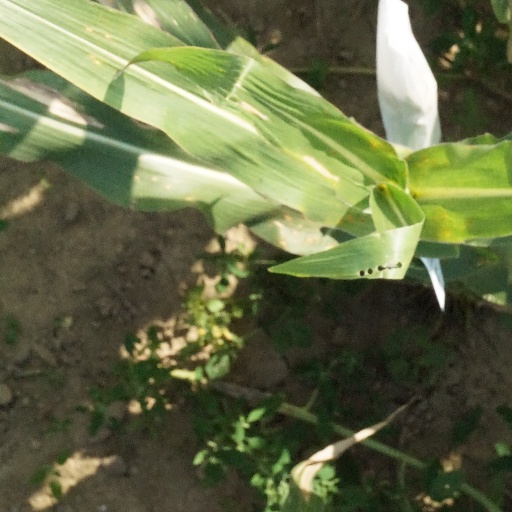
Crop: maize; corn